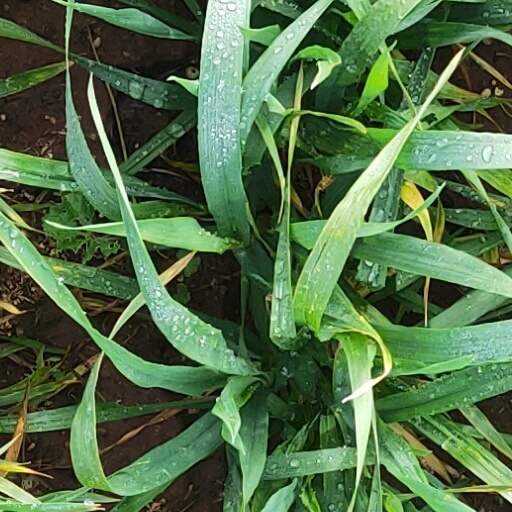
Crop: wheat